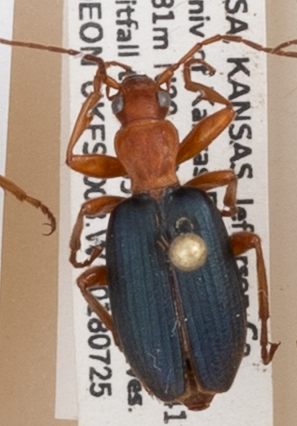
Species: Brachinus alternans
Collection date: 2018-07-25
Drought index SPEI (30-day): -0.932
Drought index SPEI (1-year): -0.638
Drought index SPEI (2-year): -0.524